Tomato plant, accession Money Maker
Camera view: horizontal (90 deg, fisheye); turntable rotation: 120 degrees
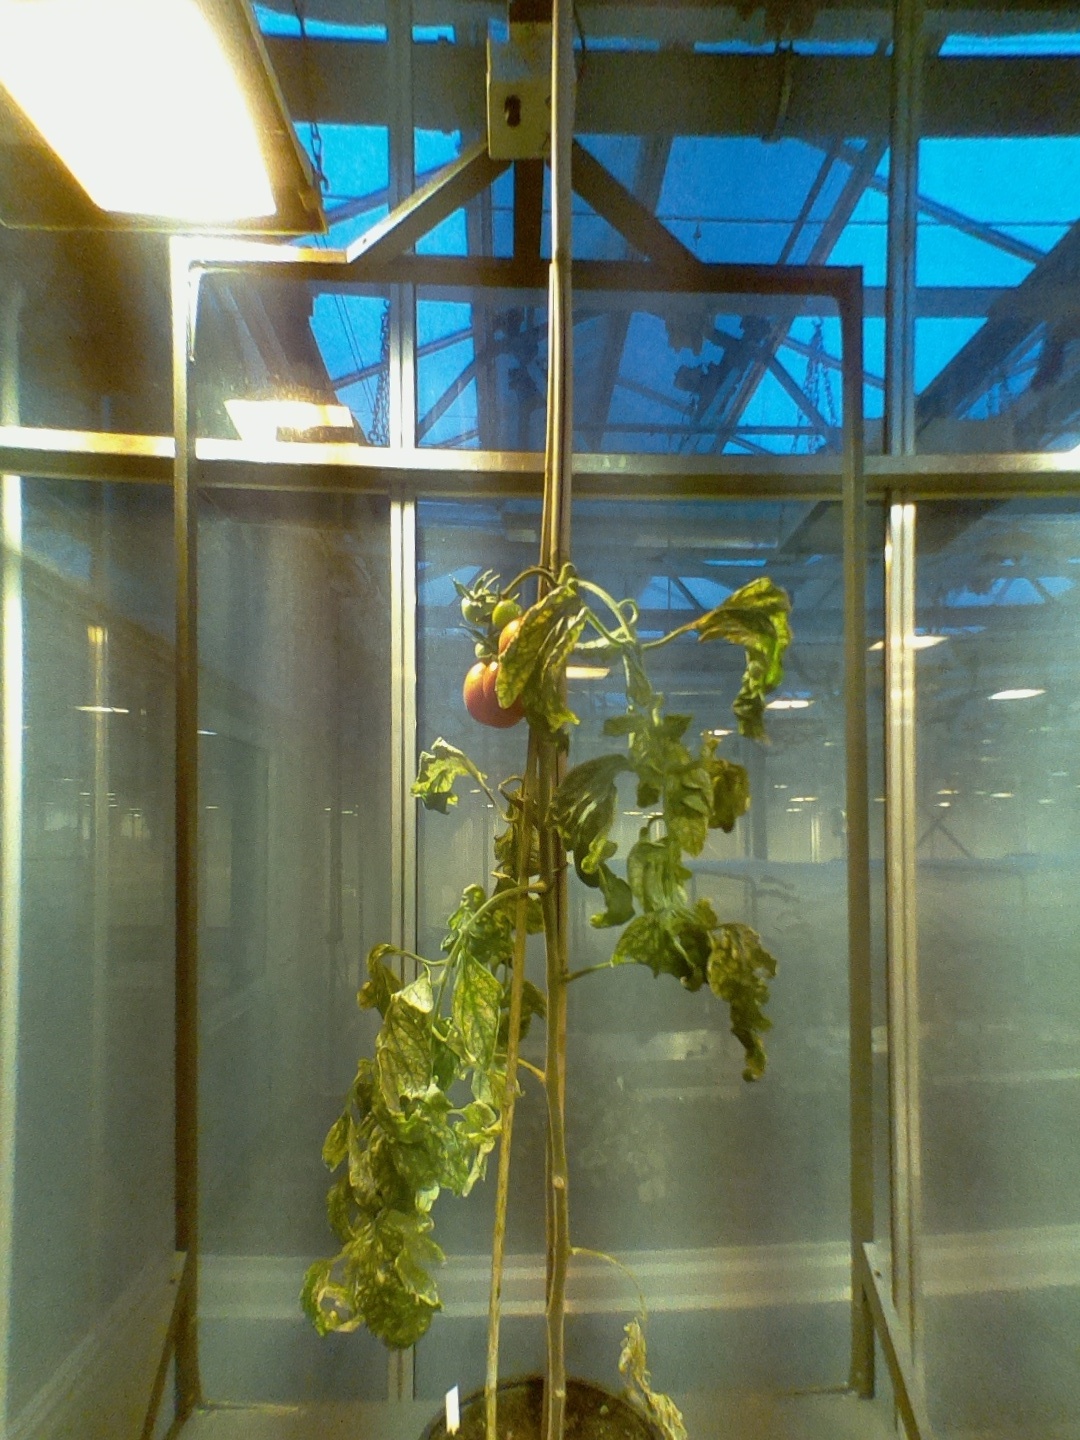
BBCH growth stage 85: 50%-60% of fruits show typical fully ripe color